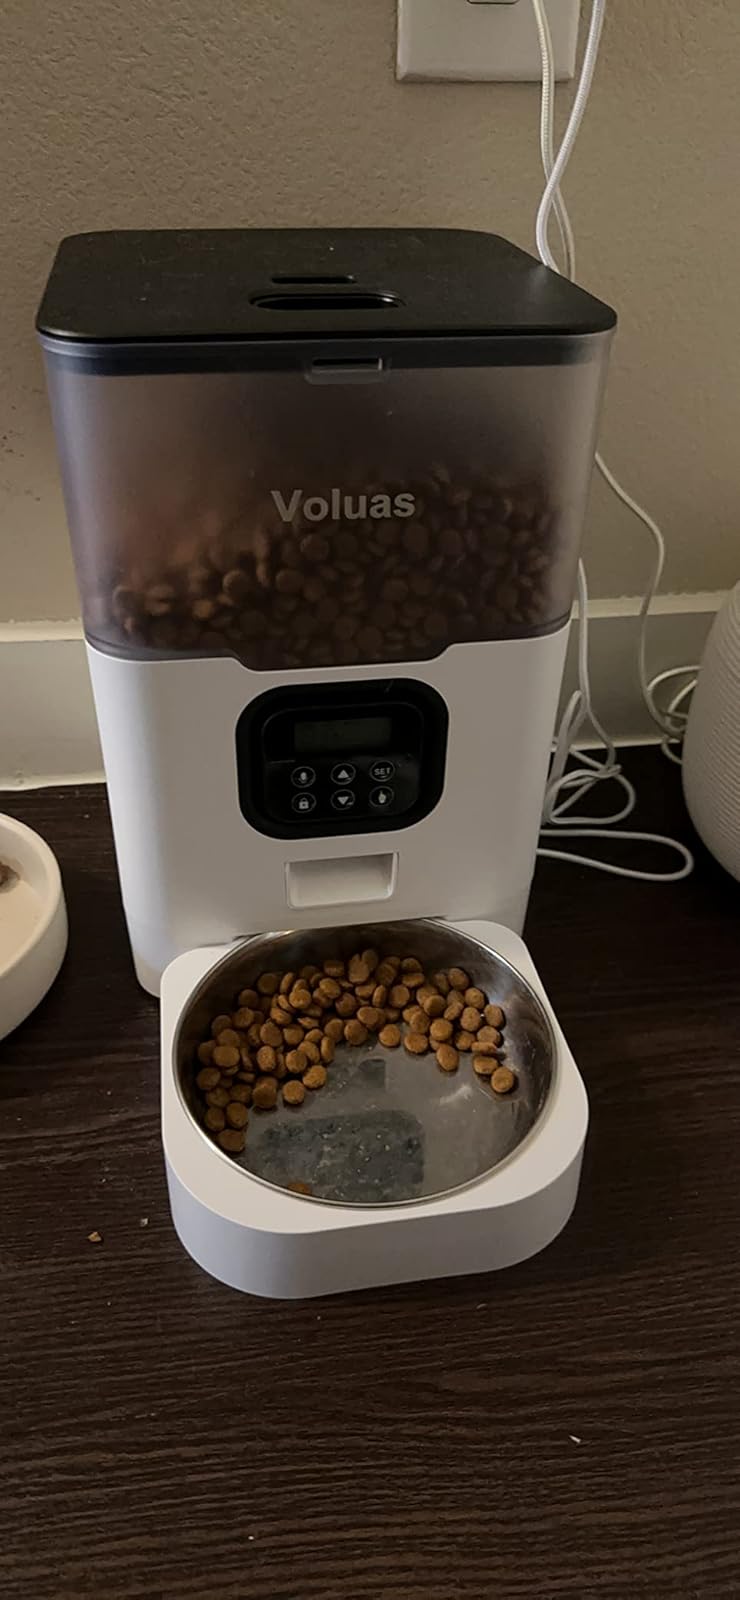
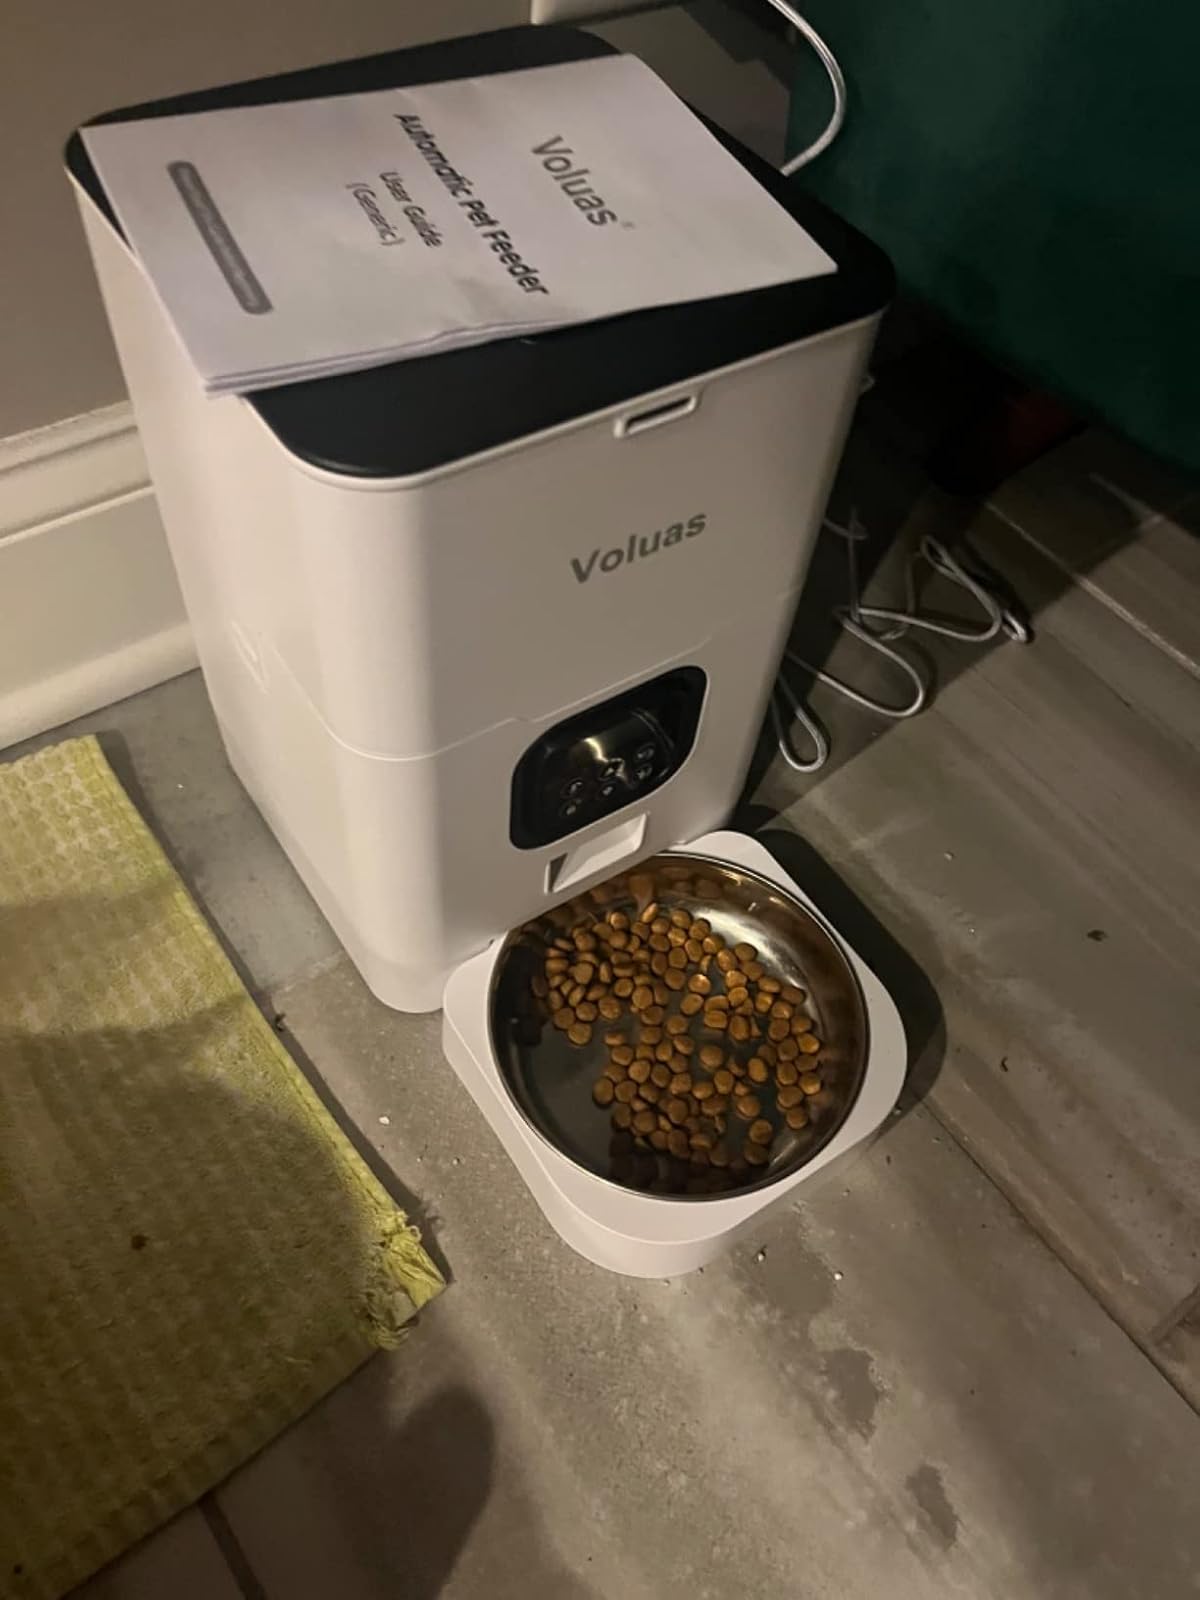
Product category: items_feeder
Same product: no